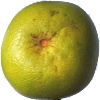
Label: pomelo_sweetie